Page (assistance occupation)

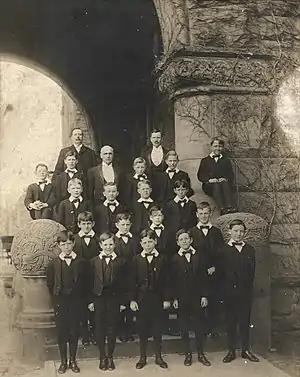
A group of legislative pages at the Ontario Legislative Building in Toronto, circa 1893.

A page is an occupation in some professional capacity. Unlike traditional pages, who are normally younger males, these pages tend to be older and can be either male or female.